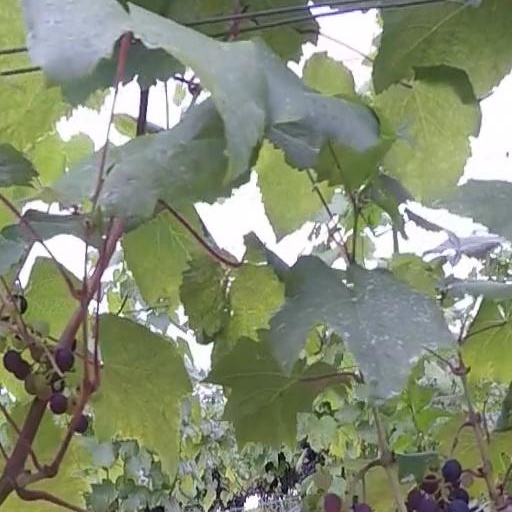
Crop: grape